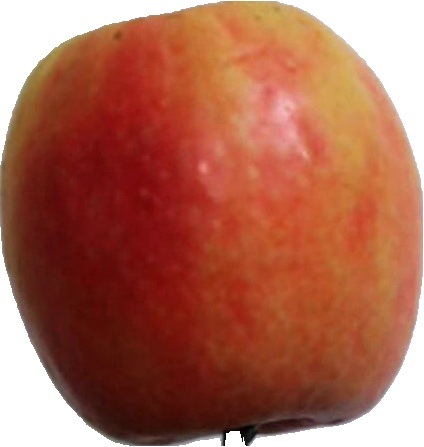
Label: apple_pink_lady_1